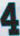
Number: 4